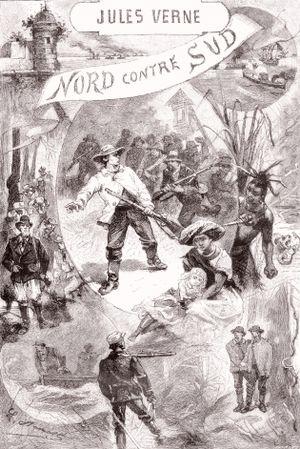
""Nord contre Sud"", Léon Benett"